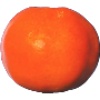
Label: Clementine 1